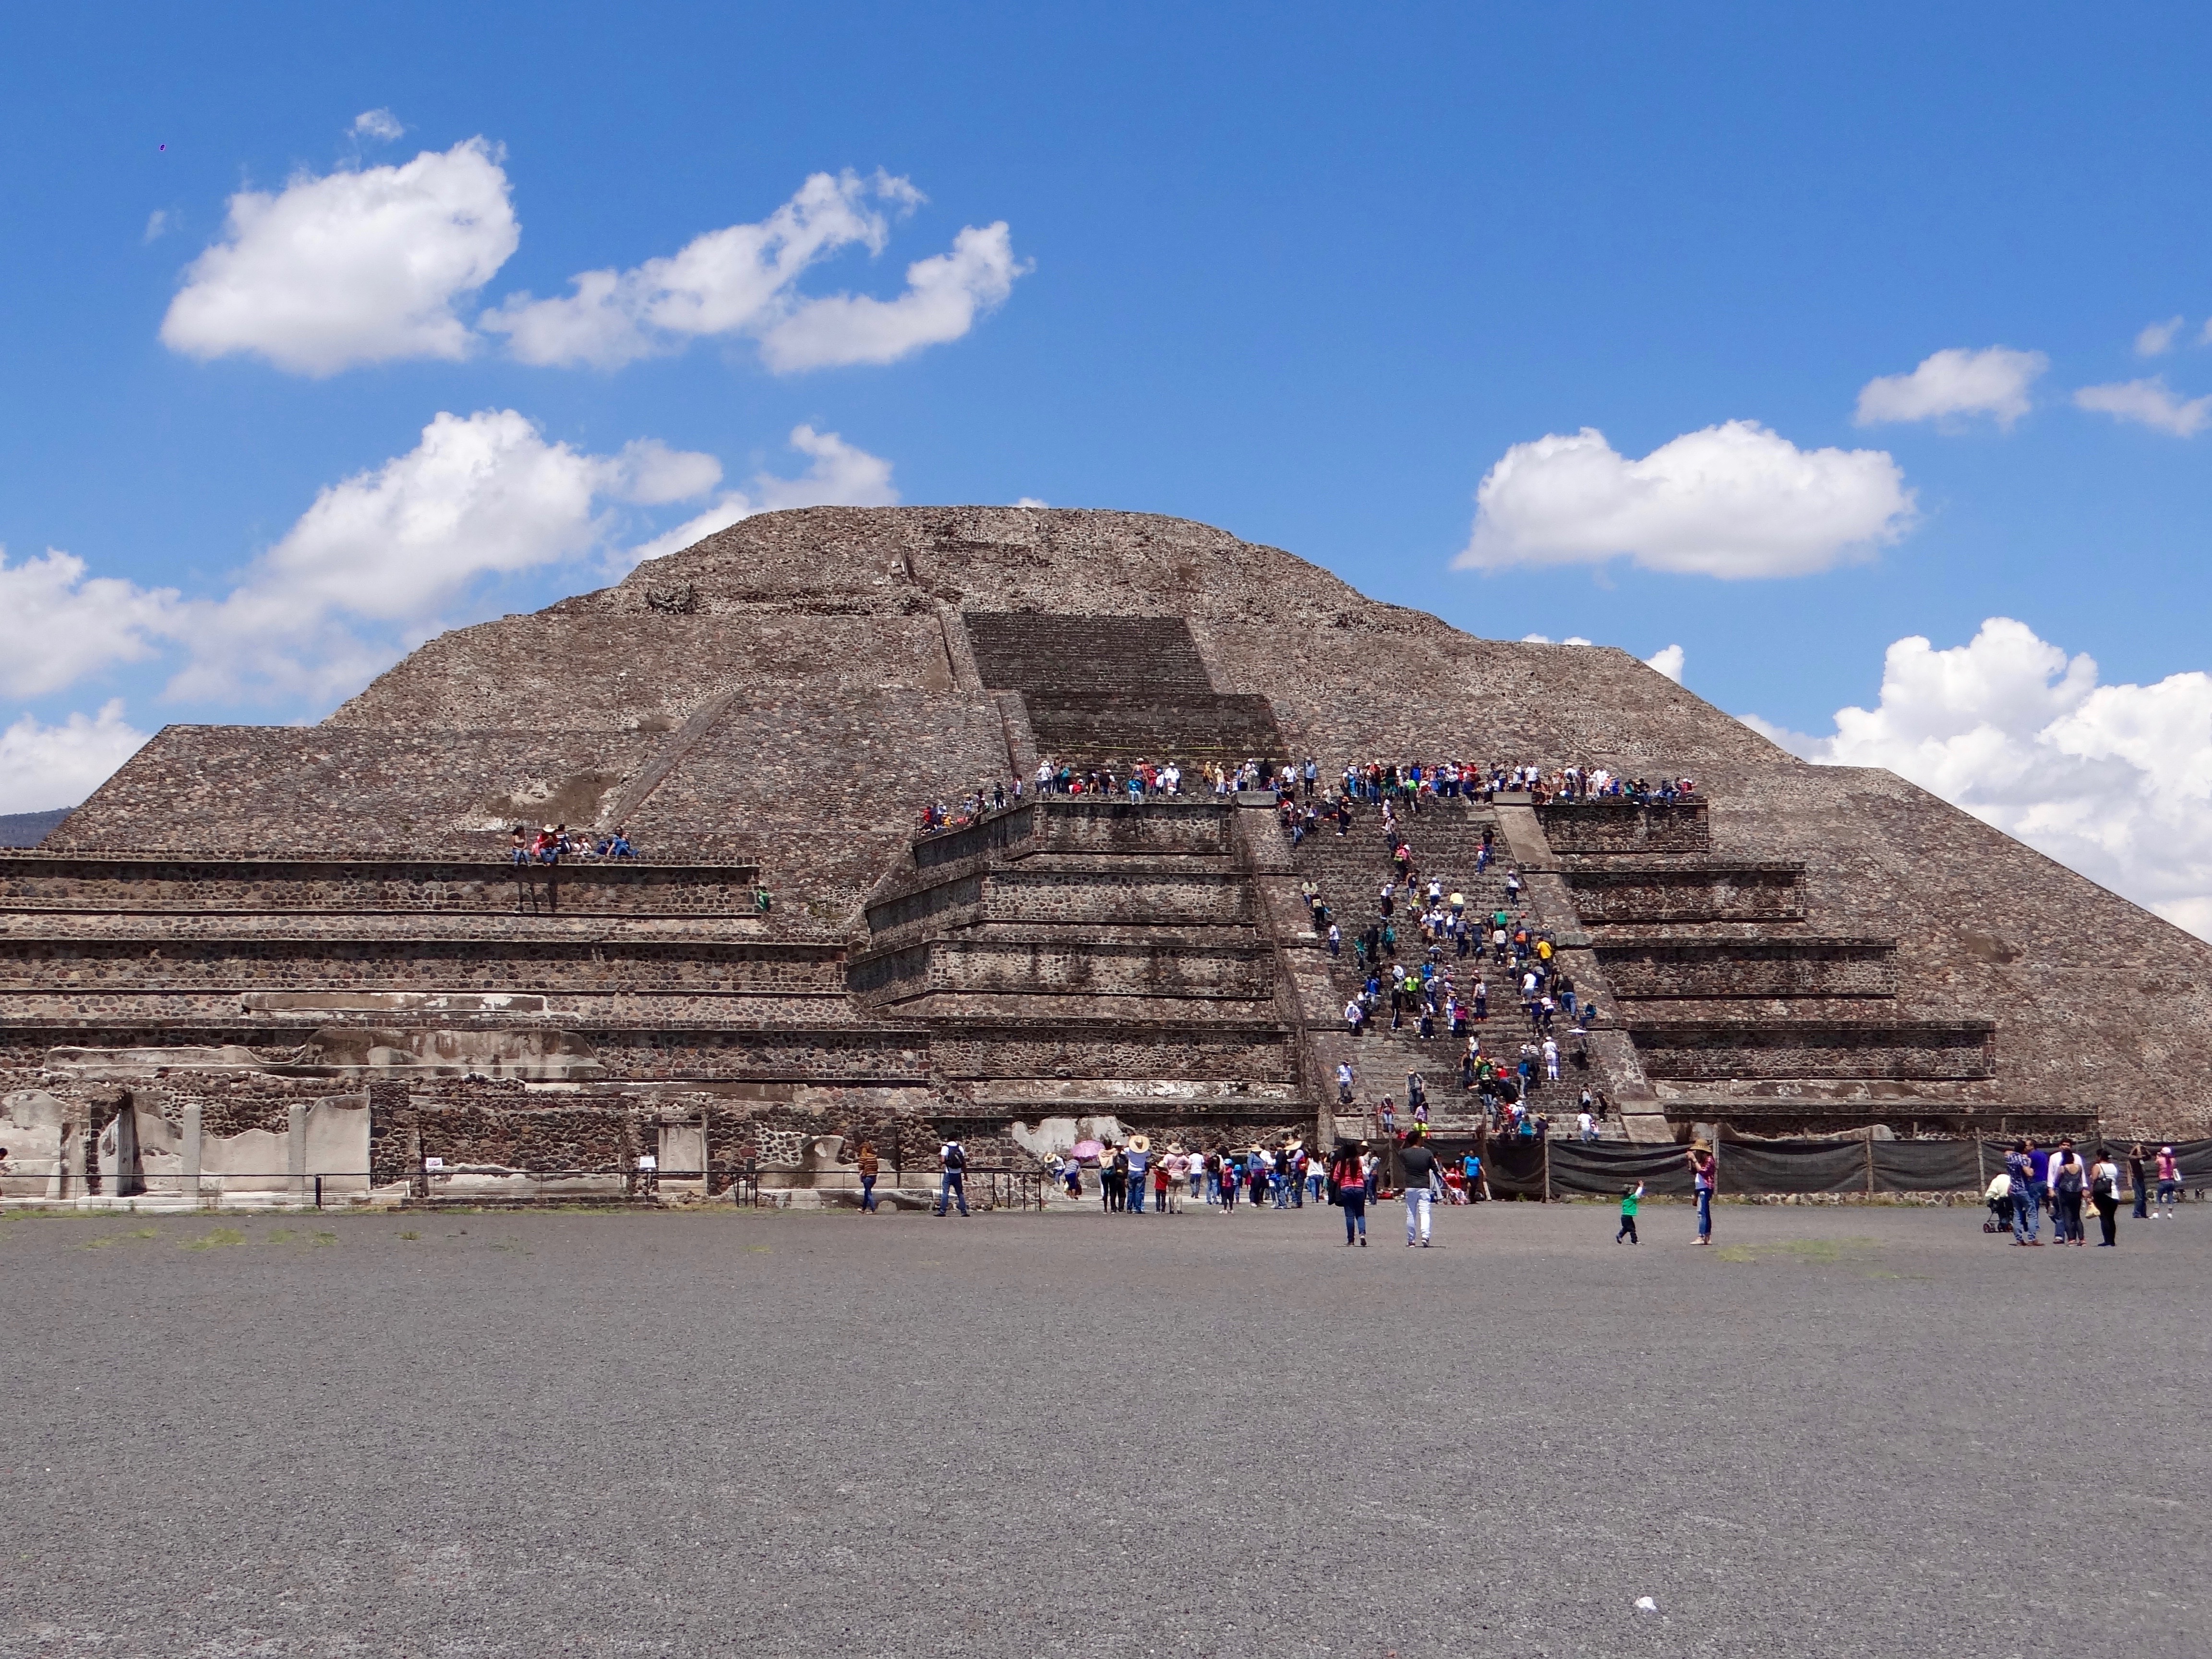
sea, monument, pyramid, landmark, aztec, mexico, pyramids, archaeological site, teotihuacan, pyramid of the sun